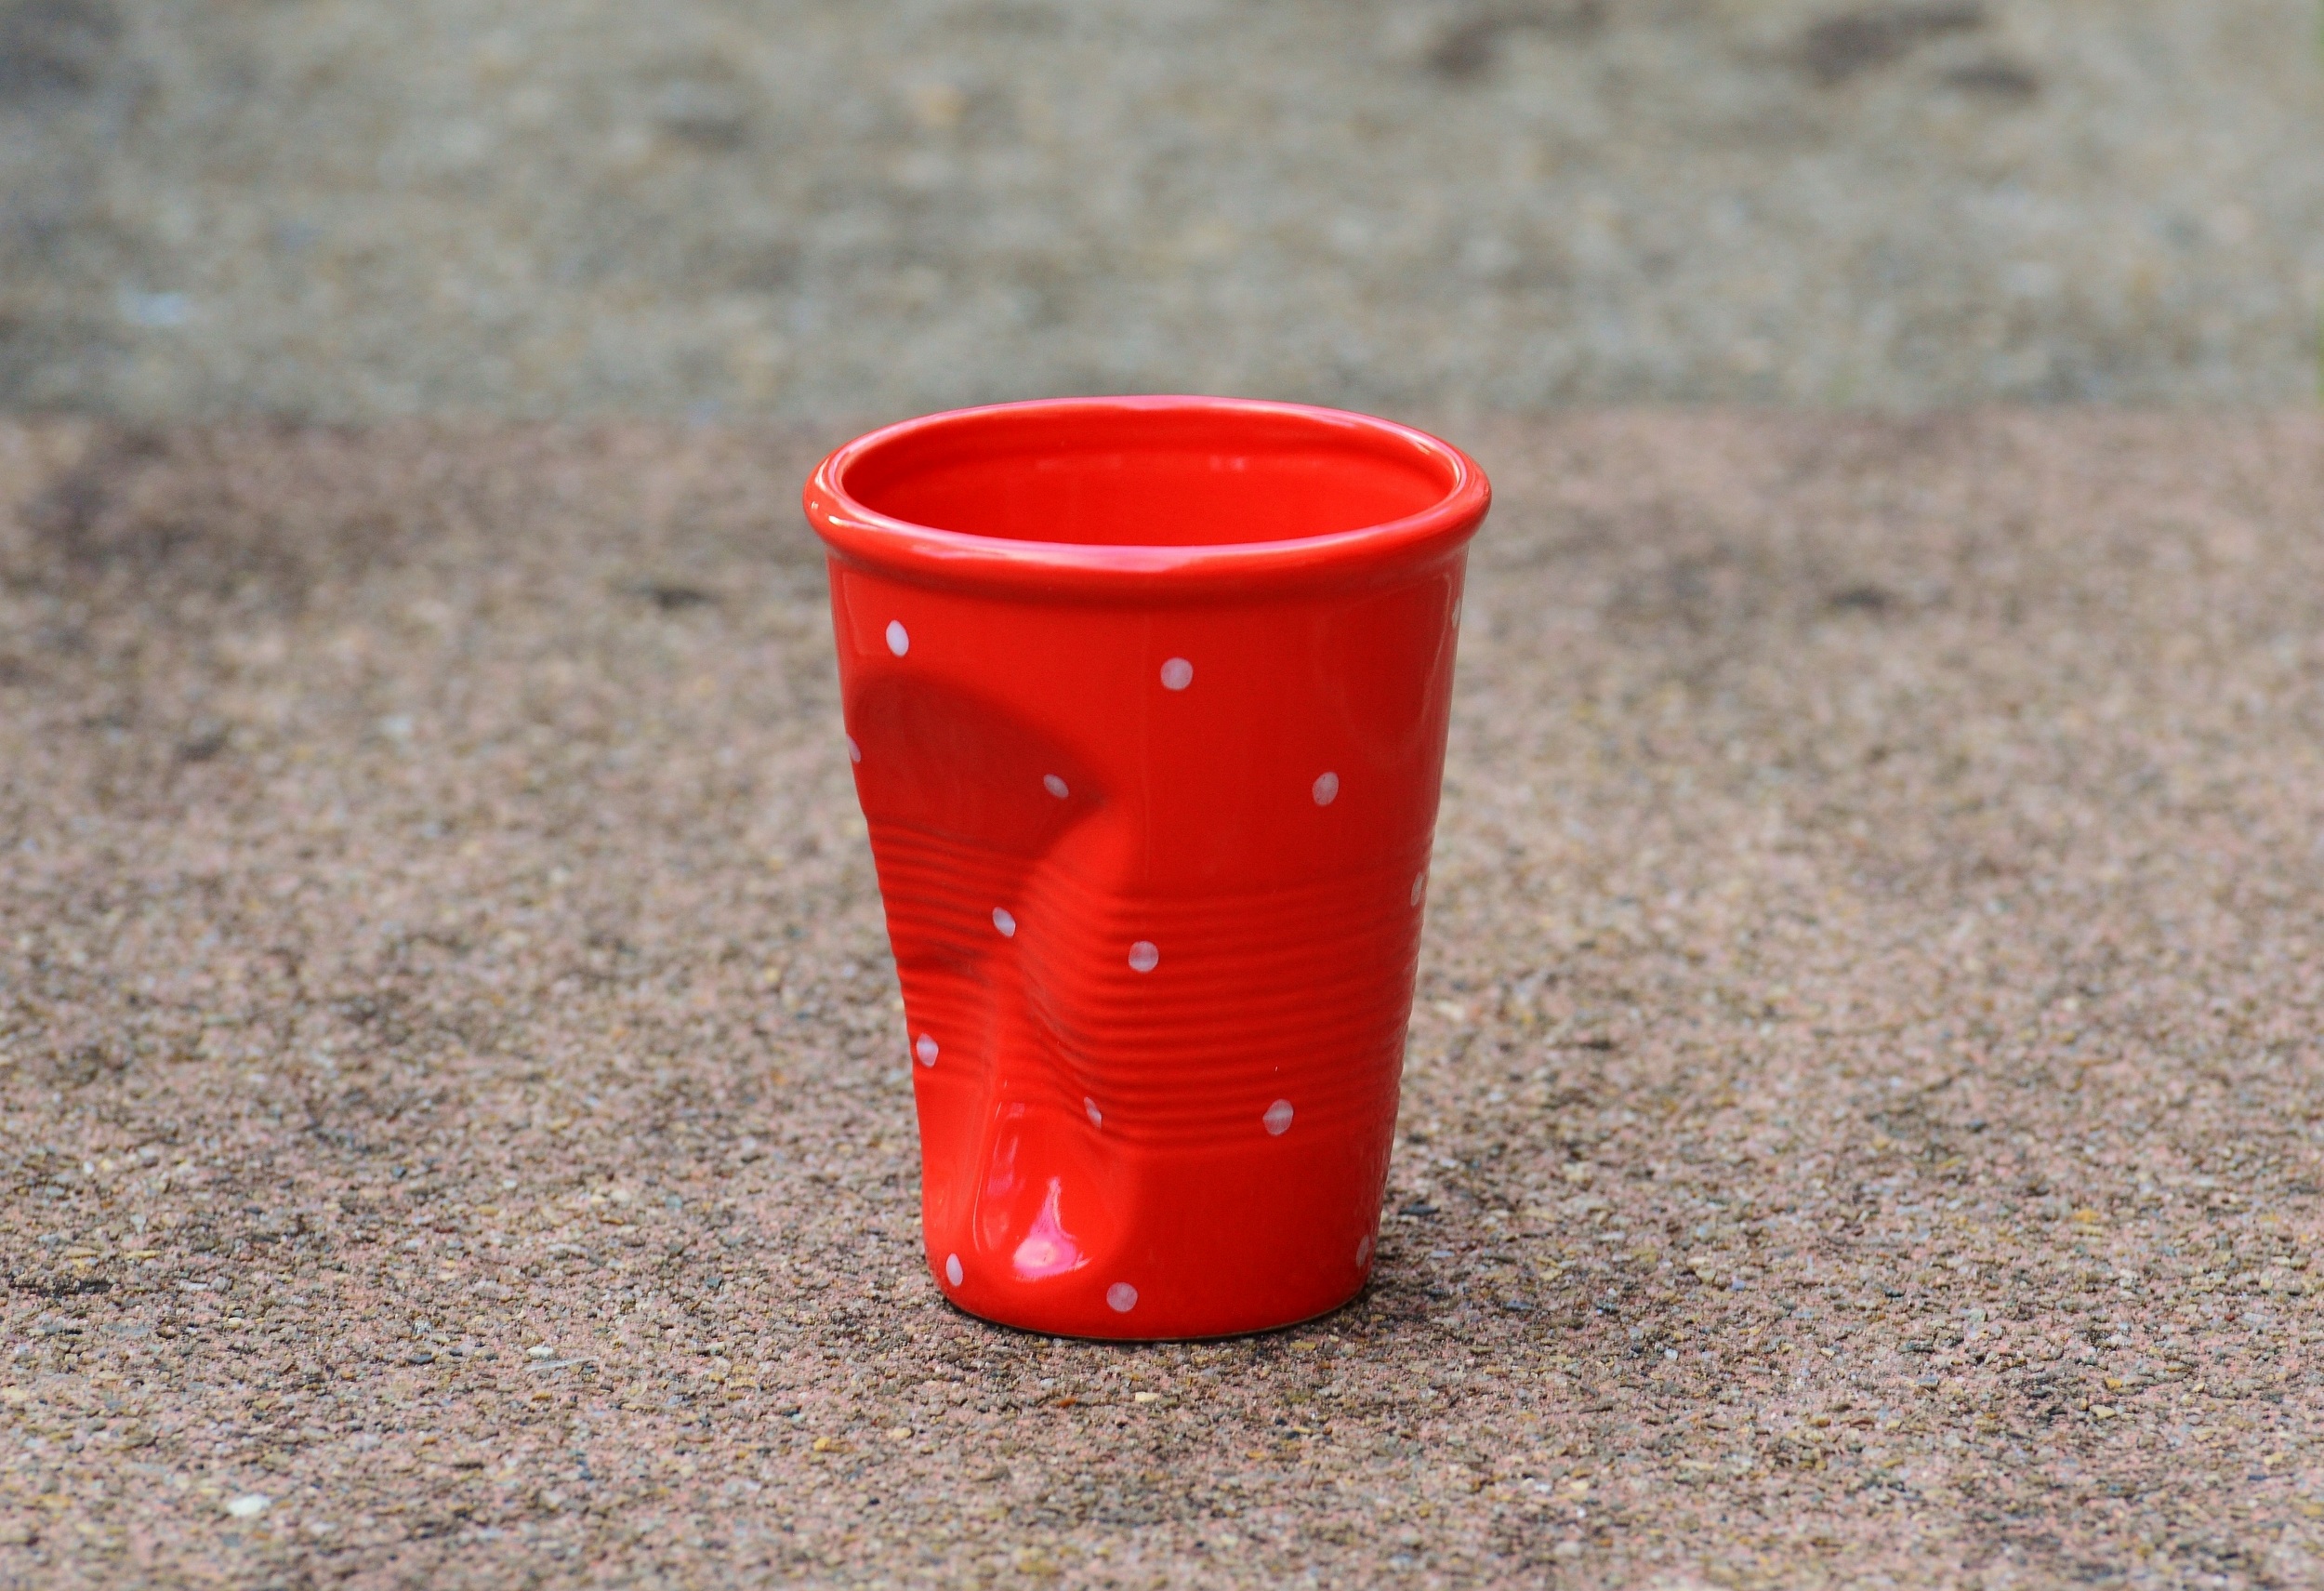
coffee, wheel, cup, red, ceramic, drink, material, funny, flowerpot, points, coffee mugs, crumpled, drinkware